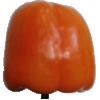
Label: orange_pepper